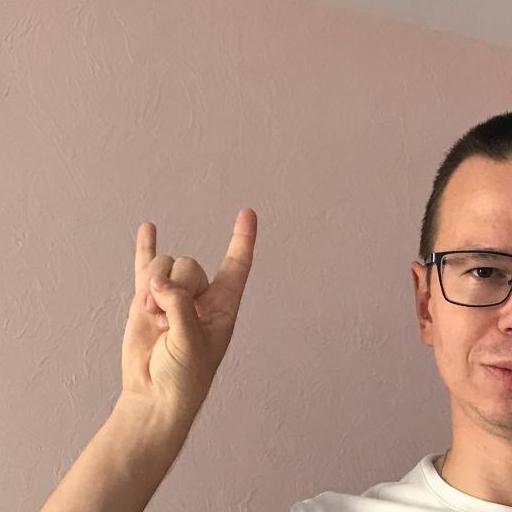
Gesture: rock